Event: Nepal Earthquake
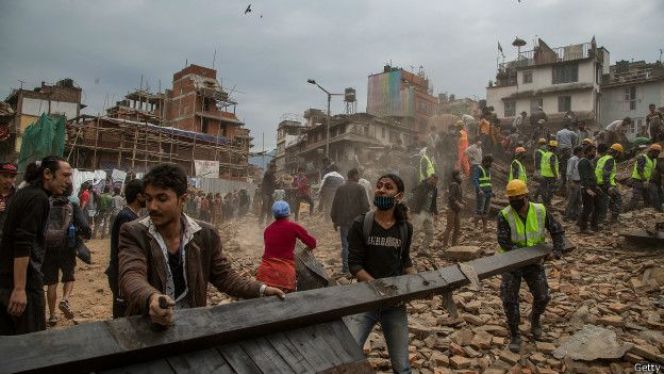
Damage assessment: damage